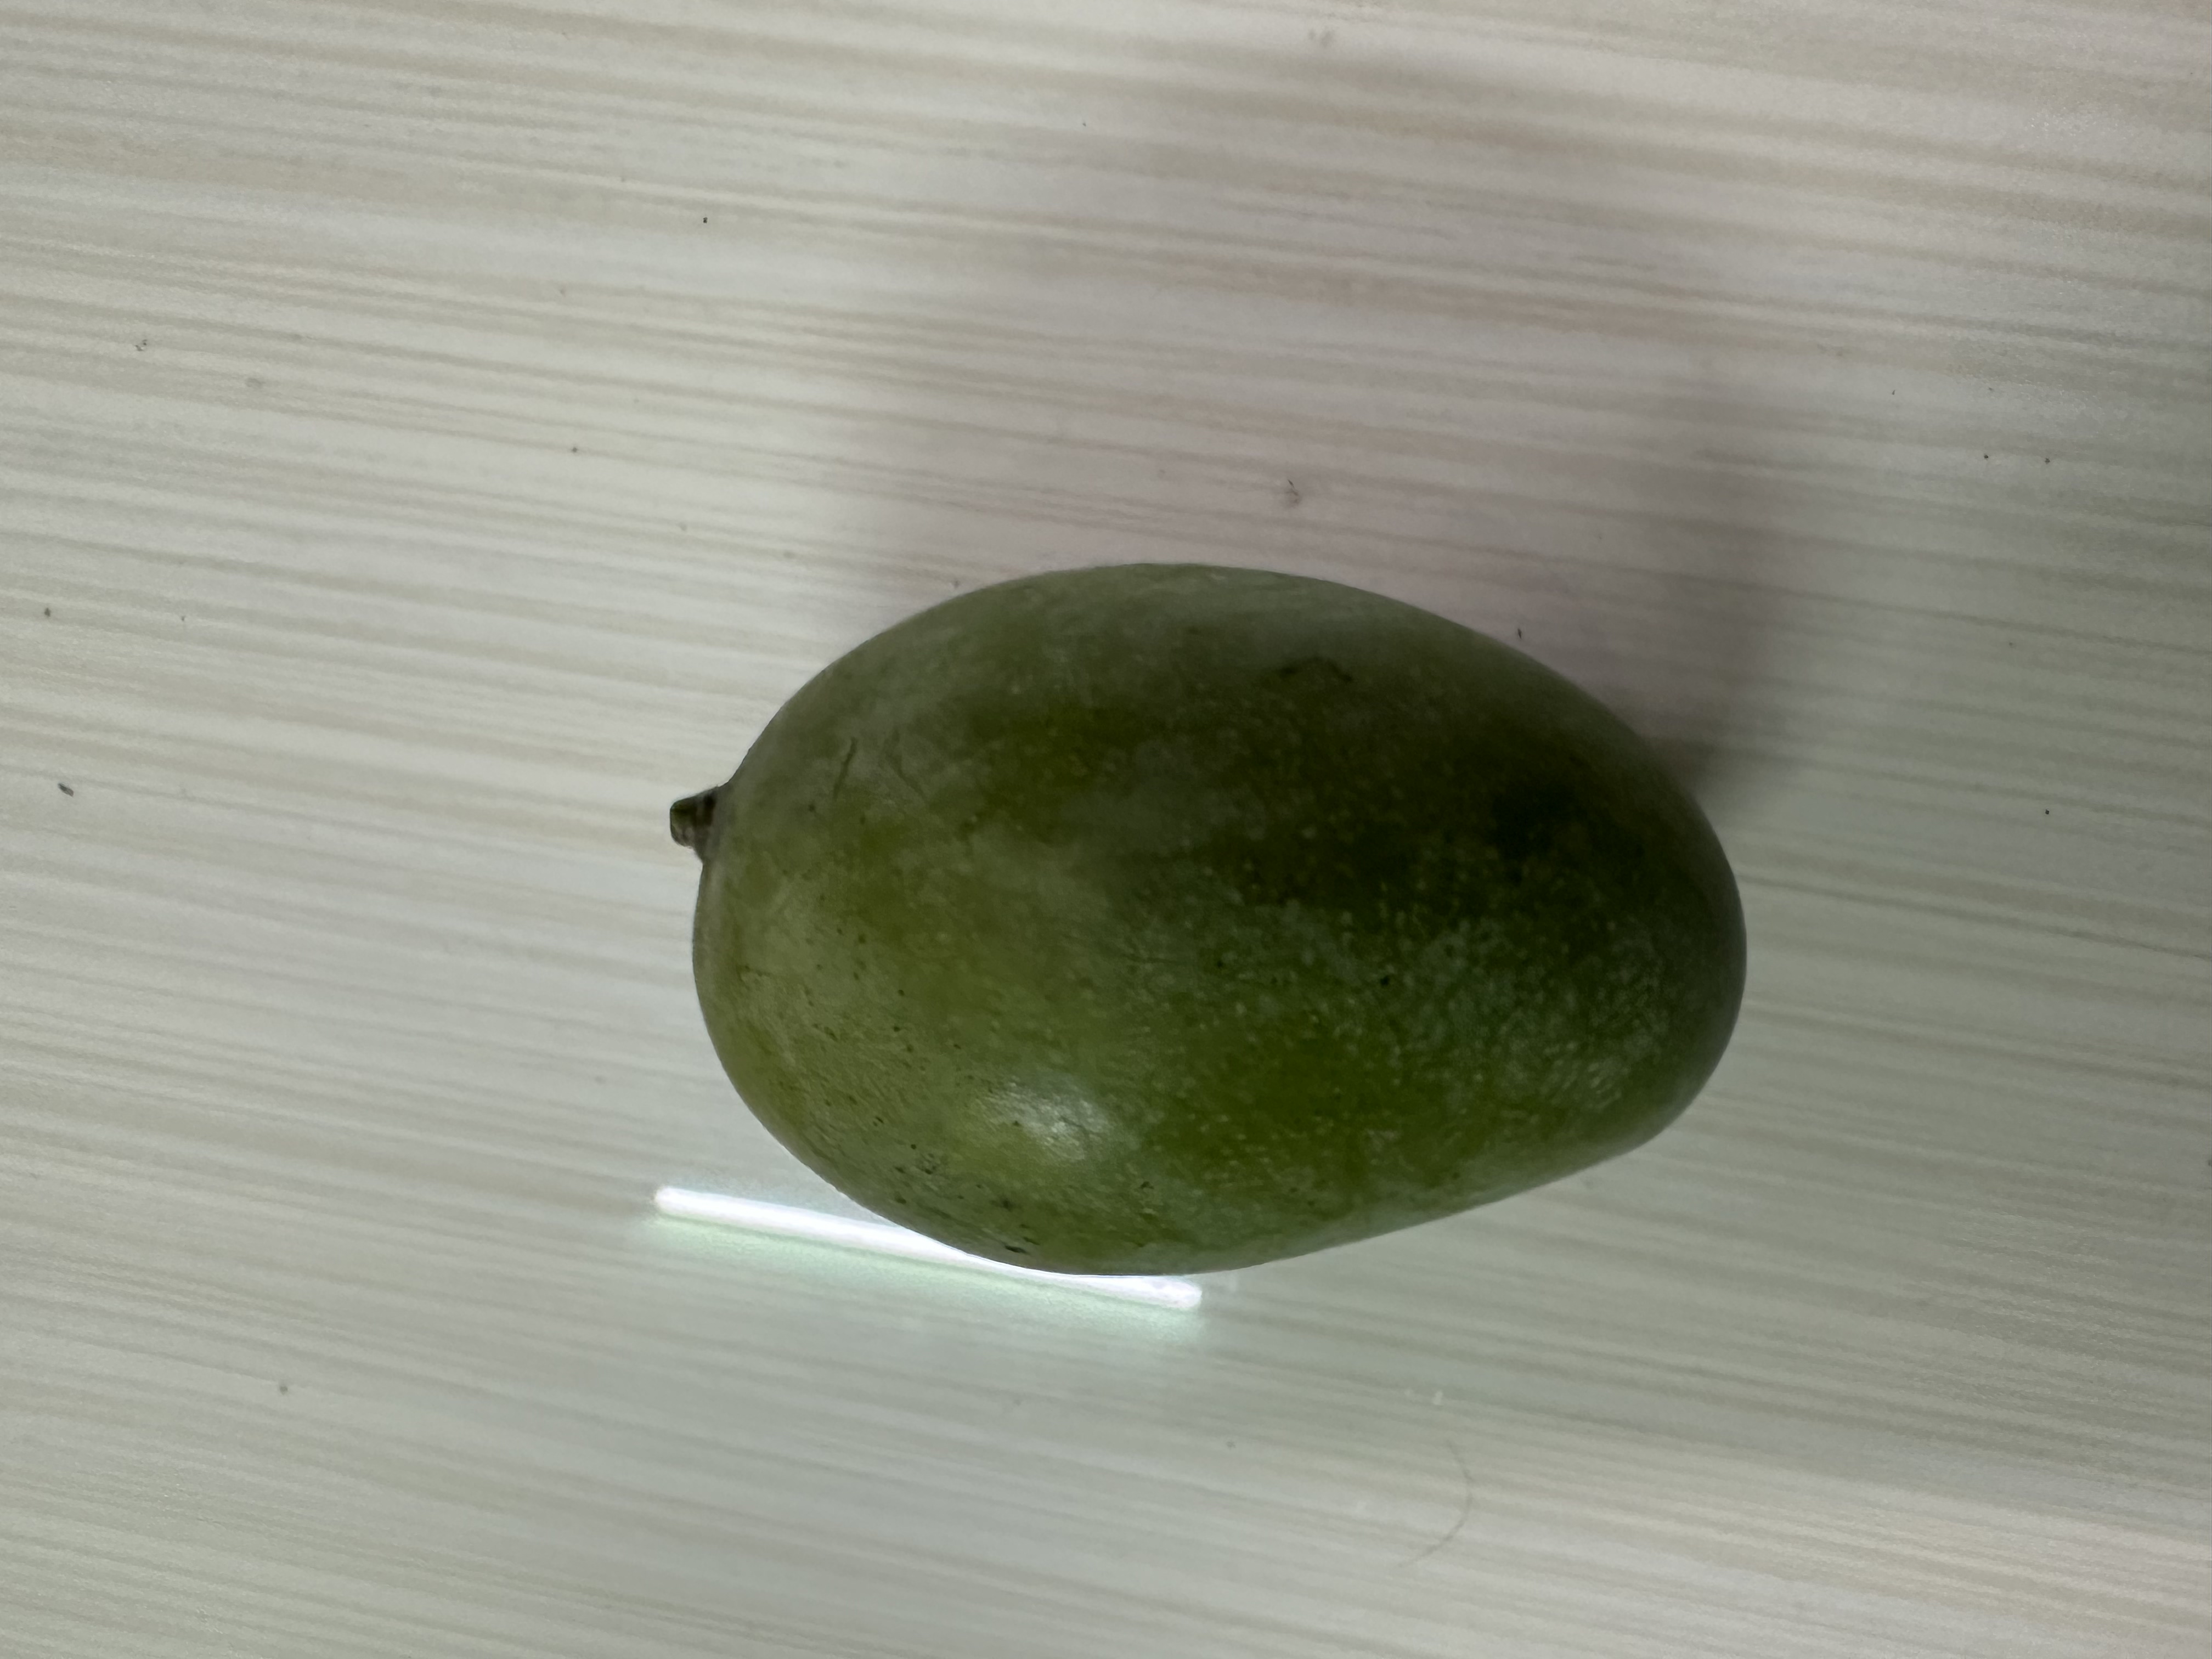
Mango variety: Amrapali